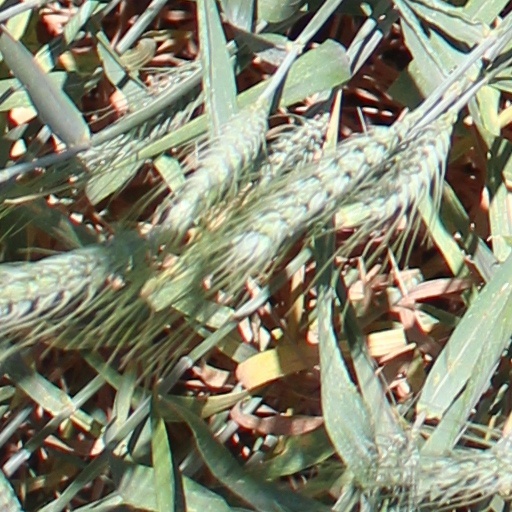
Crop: wheat